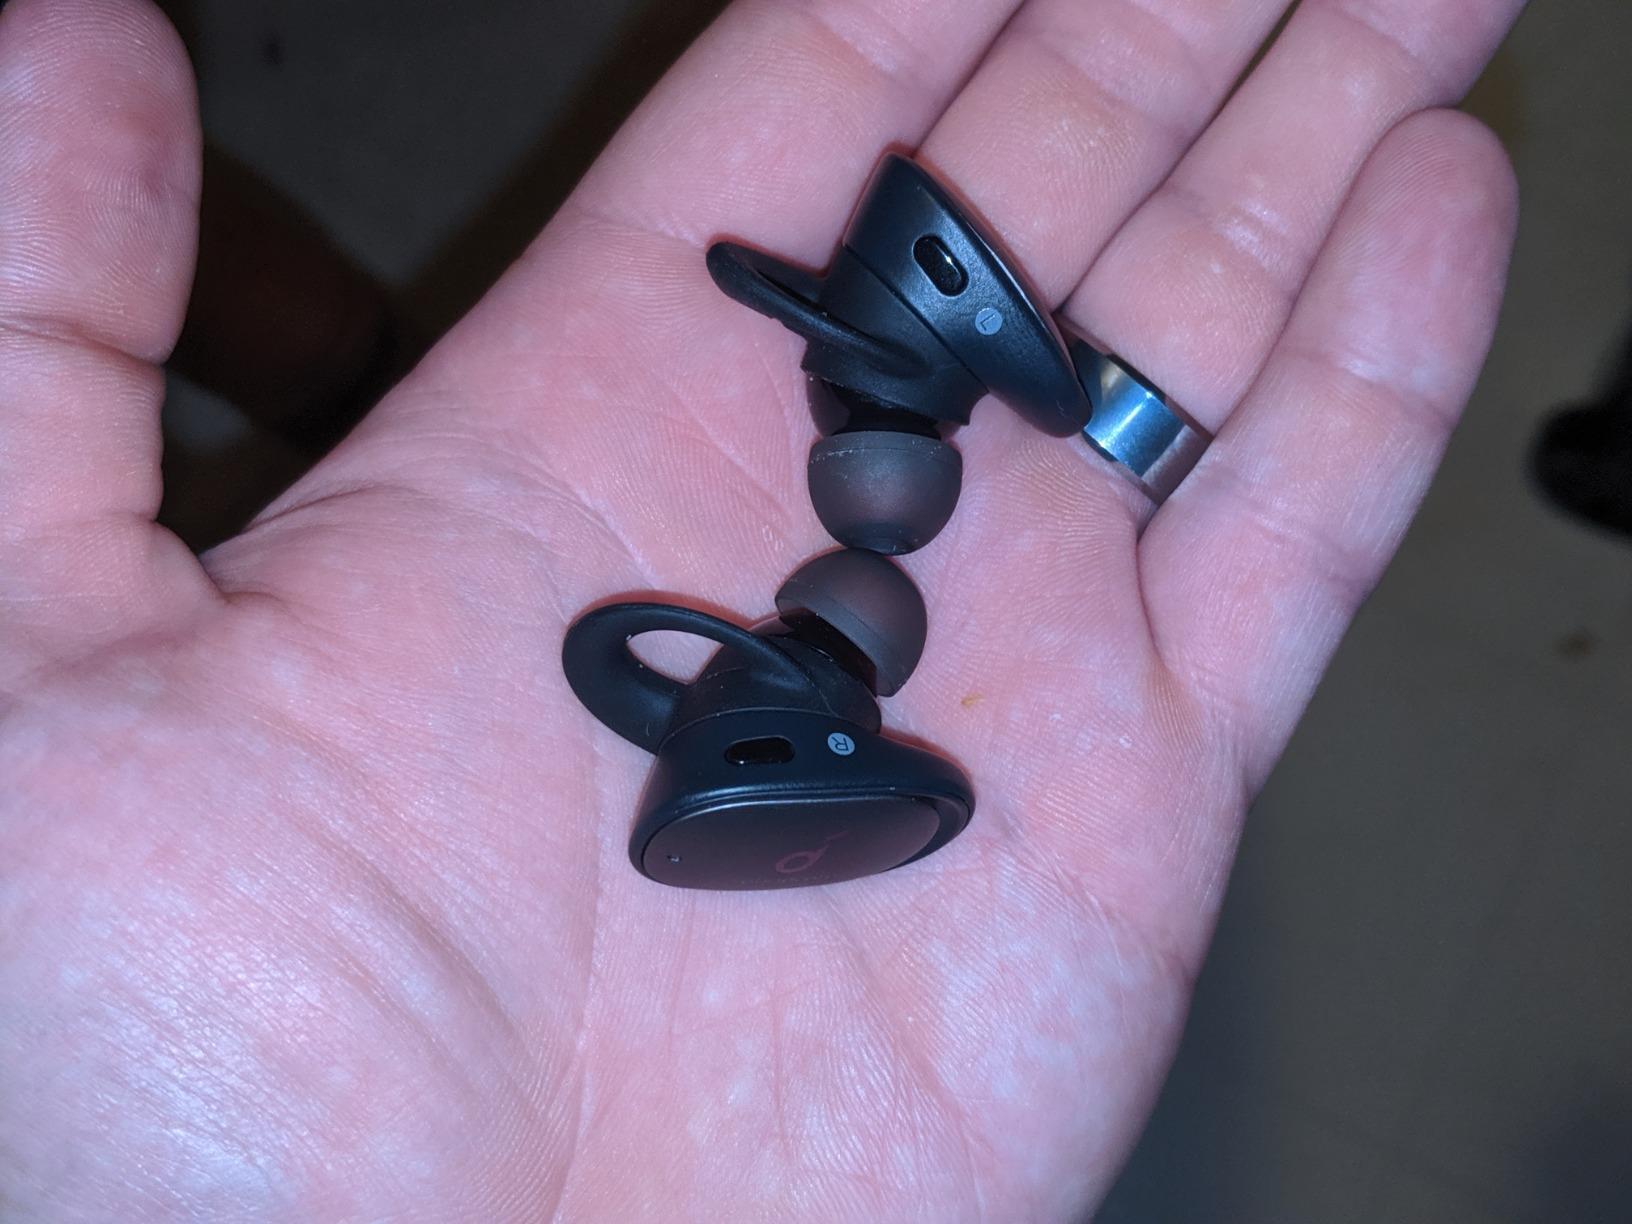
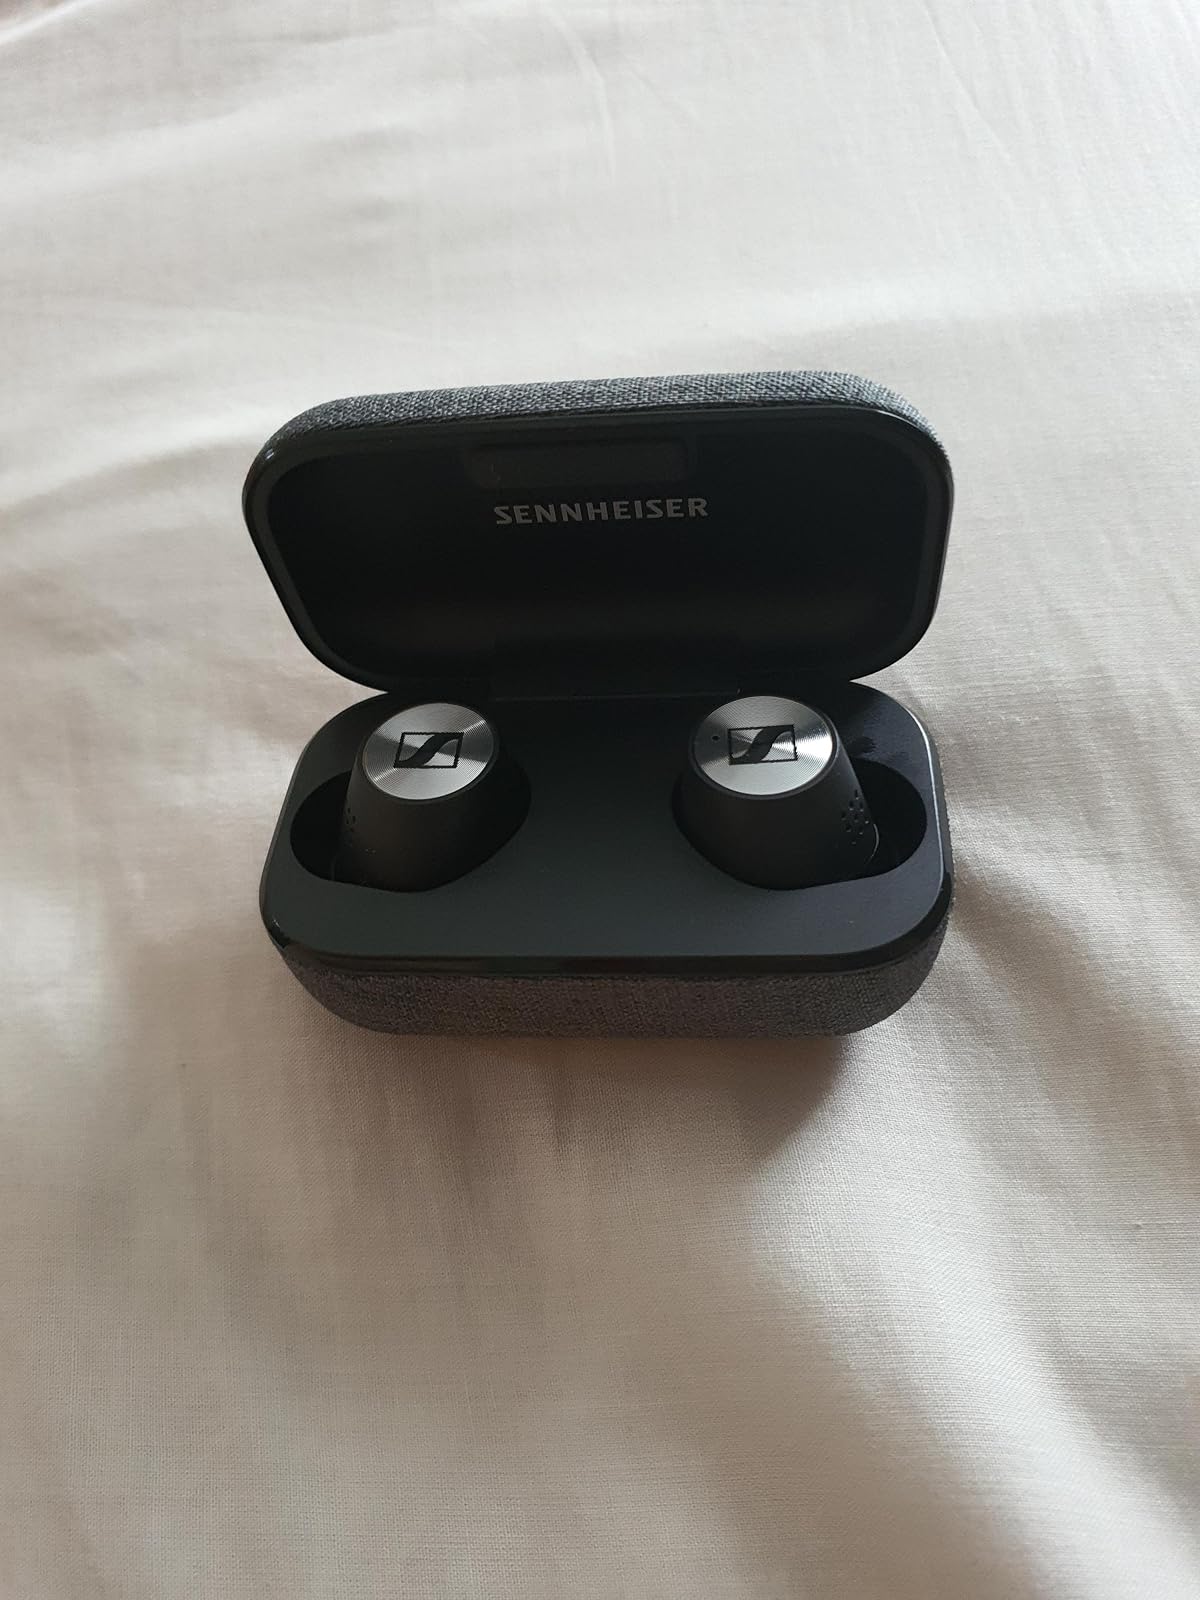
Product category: earbuds
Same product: no